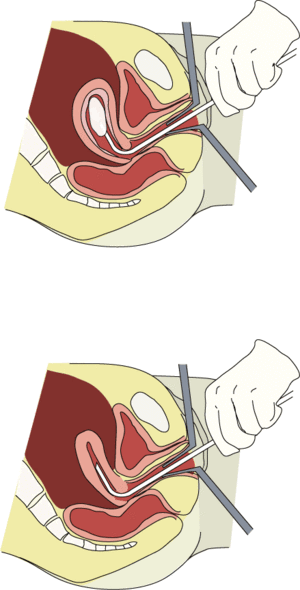
Provokeret abort / Abortmetoder / Medicinsk abort
Kirurgisk abort ved udsugning
Provokeret abort er den proces, hvorved en graviditet bevidst afbrydes, og fosteret fjernes. Provokeret abort må ikke forveksles med spontan abort, som er en ufrivillig afbrydelse af graviditeten af biologiske årsager.